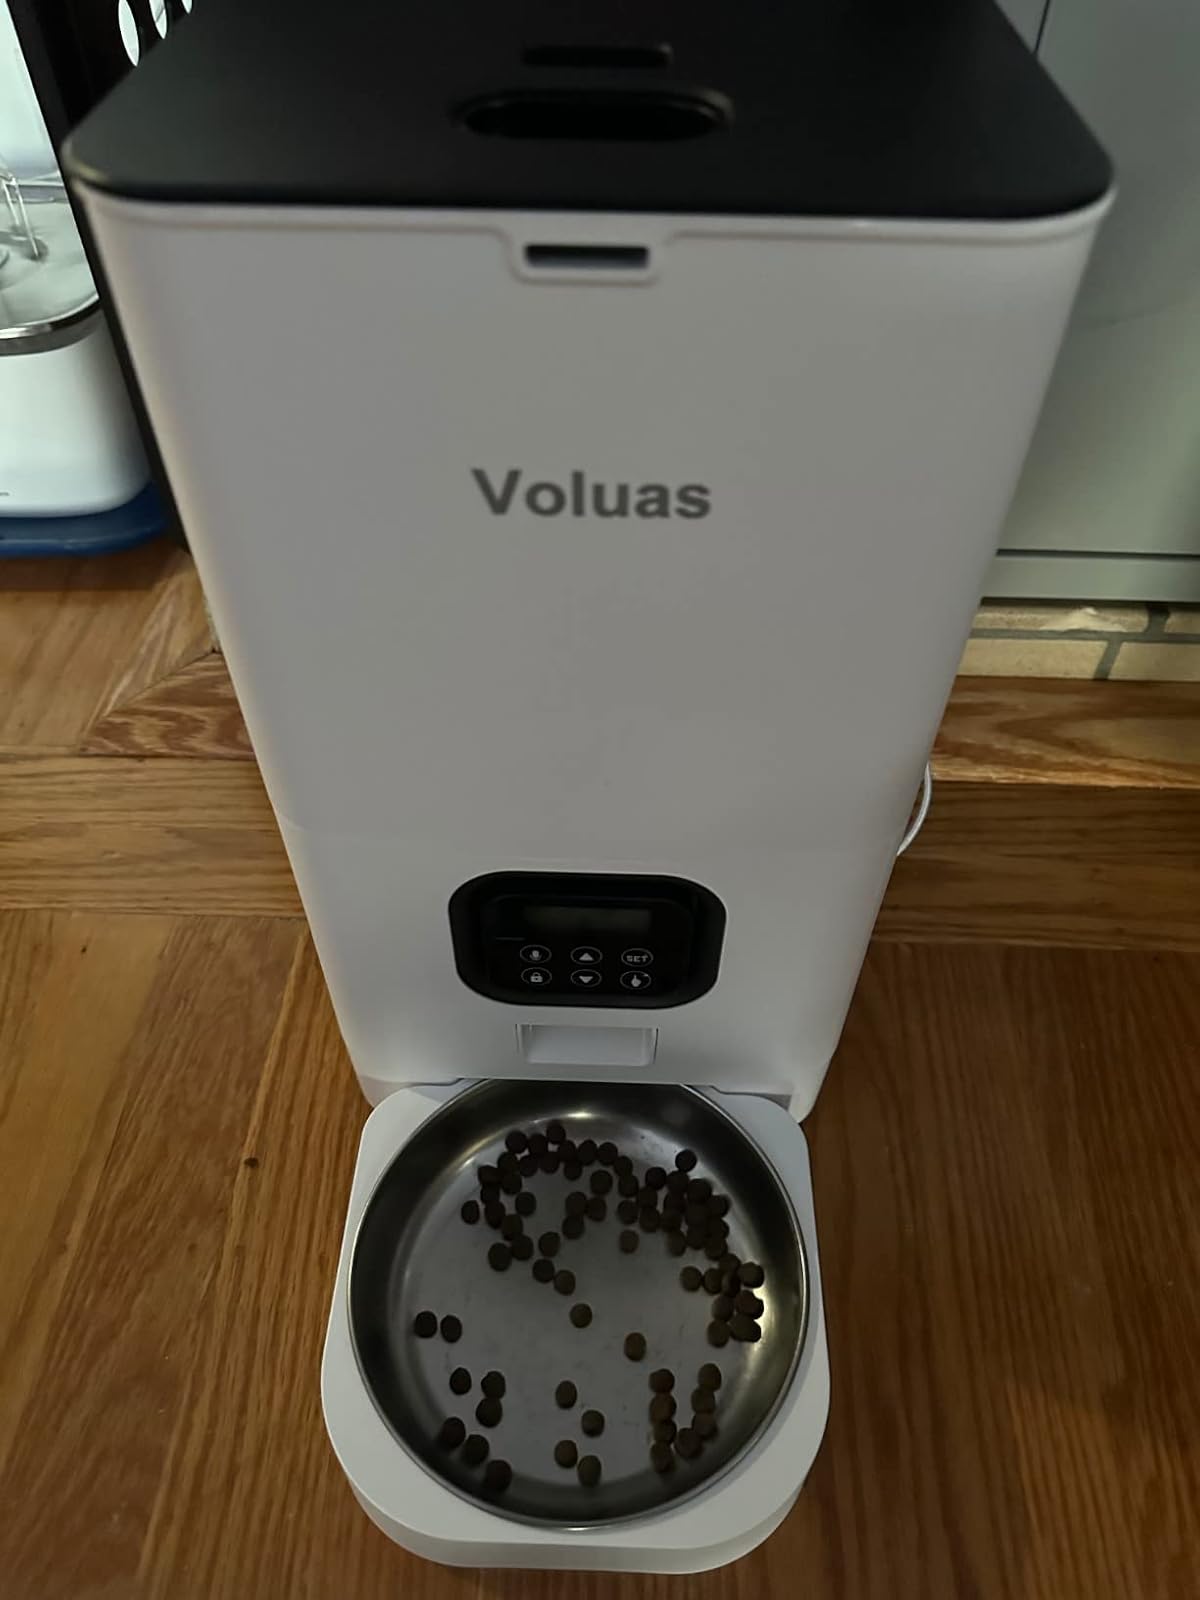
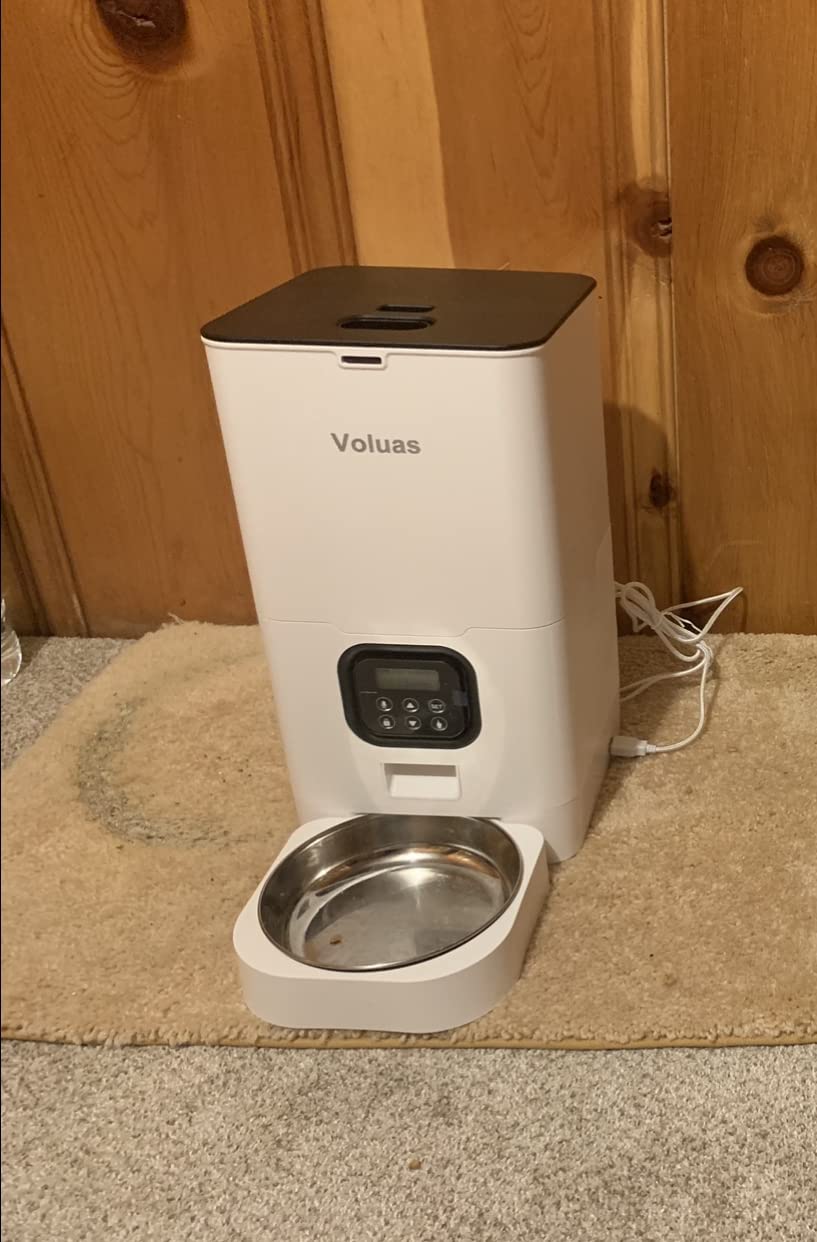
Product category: items_feeder
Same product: yes